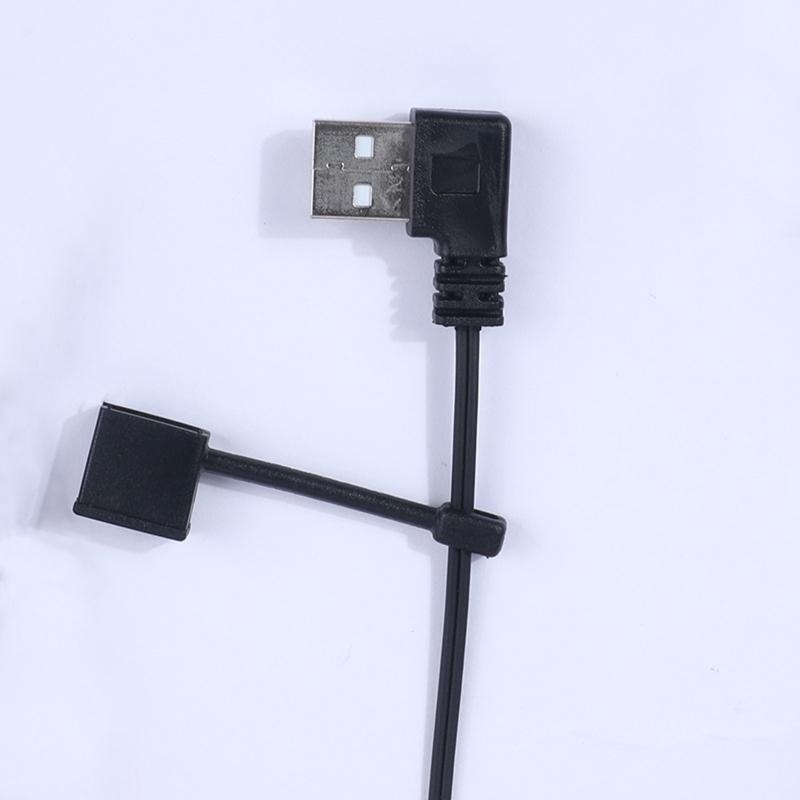
Electric Heating Pad for Heating Clothes Heating Film for Winter Jacket Vest
Electric Heating Pad for Heating Clothes Heating Film for Winter Jacket VestFeatures: 100% brand new and high quality100% brand new and high quality
Brand: O2INEW
Category: Home & Garden > Household Appliance Accessories > Laundry Appliance Accessories > Garment Steamer Accessories > Storage Pouches